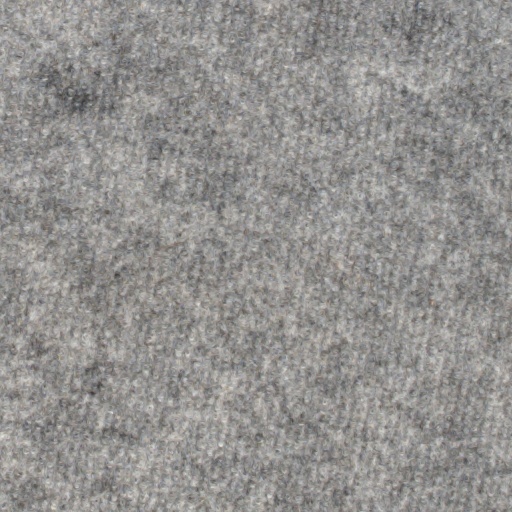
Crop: wheat